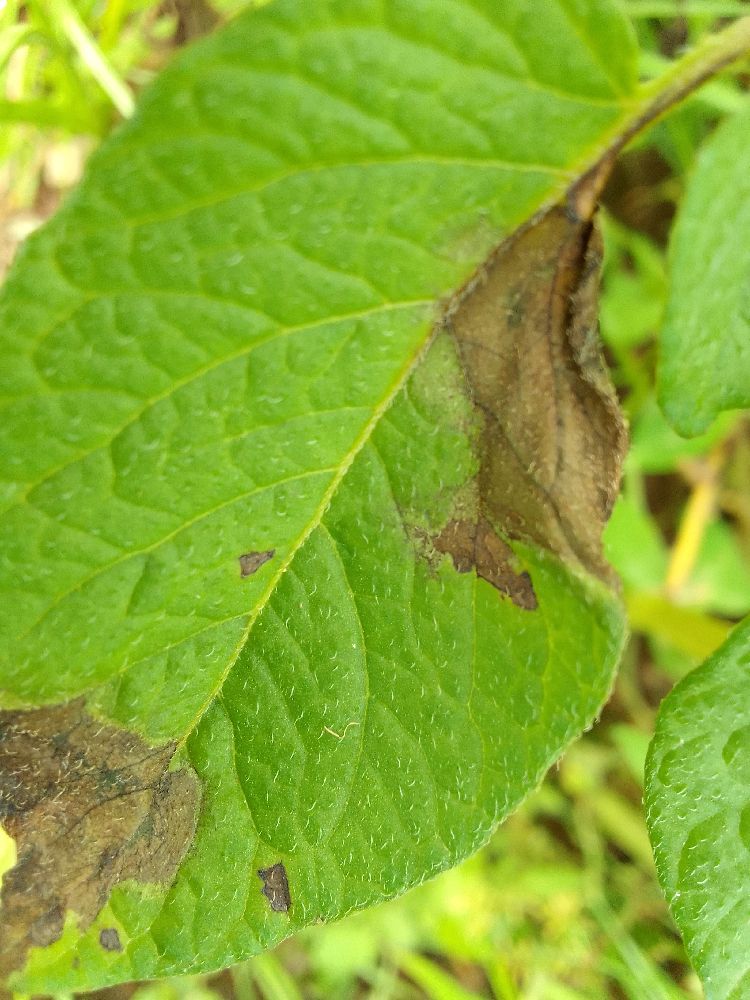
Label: Late blight